Smbat Lputian

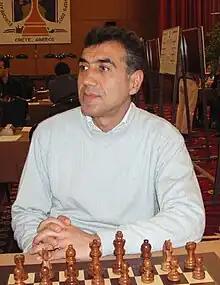
Lputian in Heraklion, 2007

Smbat Gariginovich Lputian (also transliterated as "Lputyan"; ; born 14 February 1958) is an Armenian chess grandmaster.